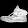
Label: Sneaker